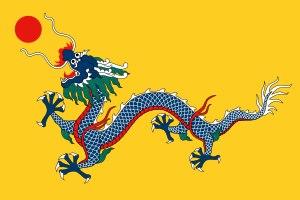
Cette liste regroupe les créatures légendaires, c'est-à-dire des créatures dont l’existence a été l’objet de croyances passées ou actuelles.
Le drapeau de la dynastie Qing est le drapeau qui était utilisé par le gouvernement chinois durant la Dynastie Qing.
La relation de Chö-yon était une entente politico-religieuse entre un maître spirituel et un bienfaiteur laïc, dite prêtre-patron, mise en place par les lamas du bouddhisme tibétain. Les Tibétains ont établi en 1247 avec les Mongols un traité politique sans équivalent dans le monde, définissant une répartition des rôles sans prévalence d’une autorité sur l’autre. Il s'est poursuivi avec certains empereurs de la dynastie Ming, puis avec la dynastie mandchoue des Qing et a disparu après l'envoi par ces derniers d'une armée pour établir leur contrôle direct du Tibet du XIIIᵉ dalaï-lama en 1910.
Les uniformes et armes des armées chinoises sont les tenues militaires et les armements des combattants et soldats chinois depuis l'époque de la première guerre de l'opium jusqu'à l'avènement de la République populaire de Chine.
Le drapeau de la république populaire de Chine est le drapeau d'État et le pavillon marchand de la Chine populaire. C'est un champ rouge qui contient cinq étoiles à cinq branches dorées dans son canton. Le dessin comporte une grande étoile entourée de quatre plus petites disposées en arc de cercle et orientées vers la plus grande. Le rouge représente la révolution, les cinq étoiles et leur relation représentent l'unité du peuple chinois sous la direction du Parti communiste chinois. En mandarin standard, le drapeau est appelé 五星红旗, c'est-à-dire « le drapeau rouge aux cinq étoiles ».
Lady Gobulo, impératrice Xiaokemin, plus connue sous le nom de Wanrong, épouse de Puyi, le dernier empereur de Chine et le dernier de la dynastie Qing. Elle devient également impératrice du Mandchoukouo, lorsque son époux accède à ce second trône.
Le drapeau national du Bhoutan arbore un dragon blanc sur un fond partagé orange et jaune. Les deux couleurs du champ sont séparées par une ligne diagonale du coin de drisse inférieur au coin flottant supérieur. Le triangle supérieur est jaune et le triangle inférieur est orange.
Le dragon oriental est l'un des deux grands types de dragons et s'oppose au dragon européen du fait de son apparence physique particulière longue et sans ailes et de ce qu'il symbolise. Il représente les forces de la nature et dès lors doit être considéré avec précaution car, comme la nature, il peut être dangereux. Différentes formes, aux noms différents, existent en Asie, néanmoins de morphologie assez semblable. Le dragon chinois est le plus représentatif de tous, créature de la civilisation chinoise qui régna sur une grande partie de l'Asie. À travers les cultures orientales se retrouve la symbolique du dragon en tant que représentant de l'empereur ou du représentant du pouvoir. Il existe dans l'astrologie chinoise un signe du dragon, que l'on retrouve de fait, les mêmes années, dans l'astrologie coréenne, japonaise, mongole, tibétaine et vietnamienne.
Le dragon azur de l'Est est l'un des quatre animaux totems des orients et du zodiaque chinois. Il est associé à l'Est, au printemps et au bois. Le nom de ce dragon est généralement traduit en japonais par Seiryū.